Pakistan Marines

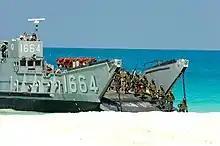

Nonetheless, the Marines continued to exists in its rudimentary form until 1988 to meet the fundamental security requirements of Pakistan Navy offshore establishments in the country. Following the introduction of the Mistral weapon system in the Navy, the Marines were re-commissioned under Cdr. Obaidulla (PN. Service number 1558) with Manora Fort at the vicinity of the PNS Qasim serving its first forward base on 14 April 1990.